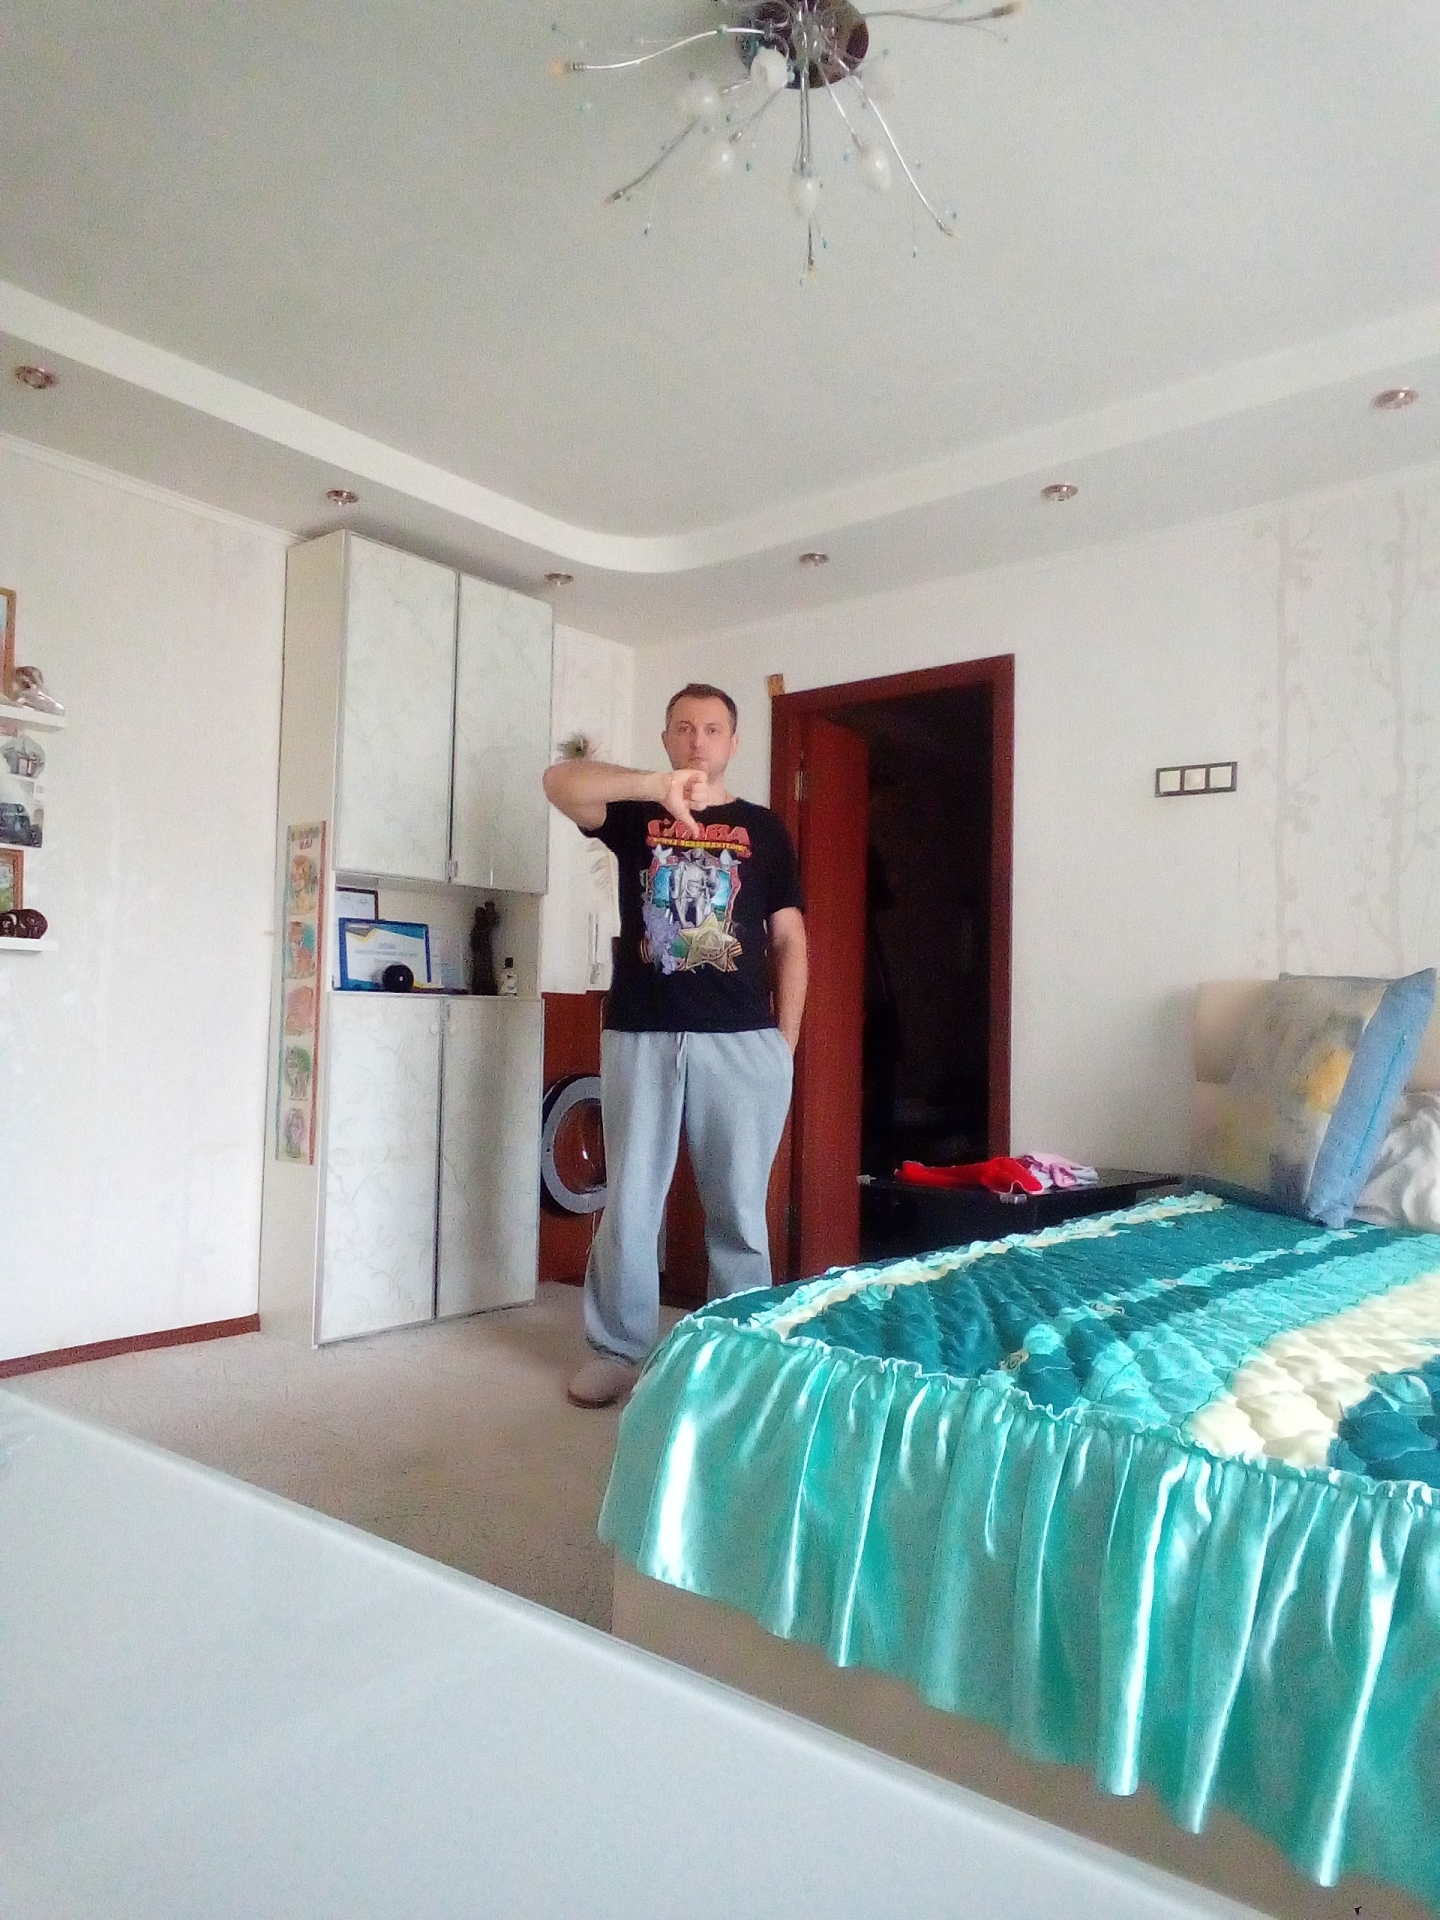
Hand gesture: dislike